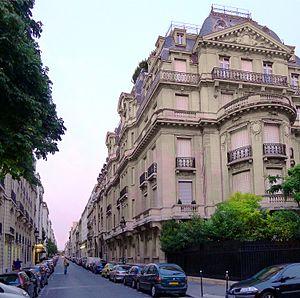
Rue Jean-Goujon - Paris VIII
L'affaire Gaymard est une affaire politico-financière française, n'ayant entraîné aucune procédure judiciaire, se déroulant essentiellement du 15 au 25 février 2005.
La rue Jean-Goujon est une rue du 8ᵉ arrondissement de Paris.